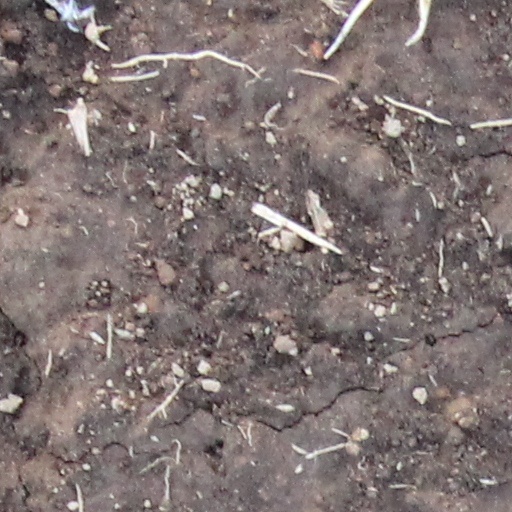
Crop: wheat